Byzantine North Africa

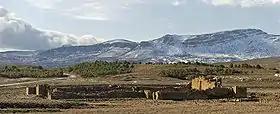
Ruins of the Byzantine fort of Thamugadi close to the Belezma ridge, western foothills of the Aures-range, an area conquered by the Byzantines after 539.

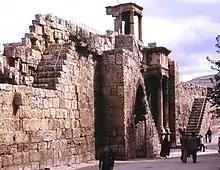
Ruins of the Byzantine city walls of Theveste, one of the many cities reconquered and fortified by Salomon.

In 534, immediately after his victory over the Vandals, Belisarius had already conquered the traditional Roman legionary site of Septem, which at least at that point was no longer under Vandal rule. The extent of further conquests in the Mauretania Tingitana is not known, mainly because the retention of Roman culture and Latin language does not allow any compelling conclusions to be drawn about an Eastern Roman reconquest. The possession of Tingis, today's Tangier, can be considered reasonably certain.